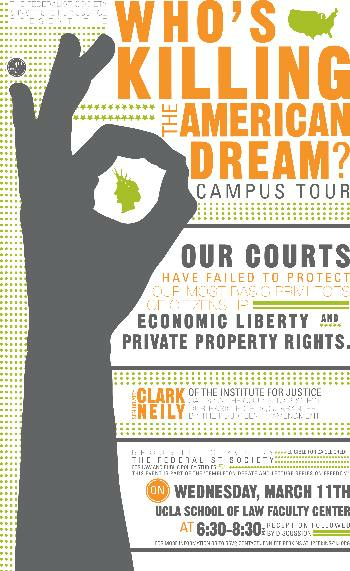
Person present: No